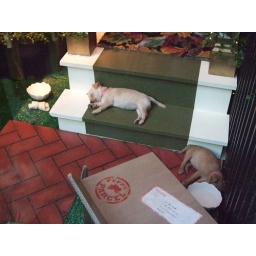
puppy in the window